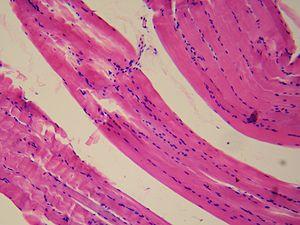
Les muscles lisses sont des muscles composés de cellules musculaires fusiformes uninucléées nommées léiomyocyte. Ces léiomyocytes ont la particularité de s'organiser ensemble en différentes structures situés dans la paroi des organes creux, formant une couche appelée musculeuse. Ces fibres musculaires se contractent lentement et indépendamment de la volonté, sous le contrôle du système nerveux autonome.